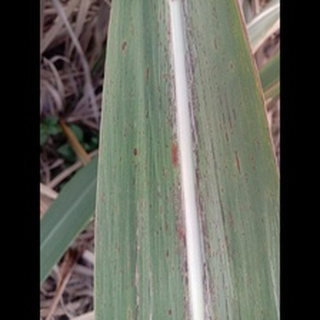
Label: sugarcane_rust